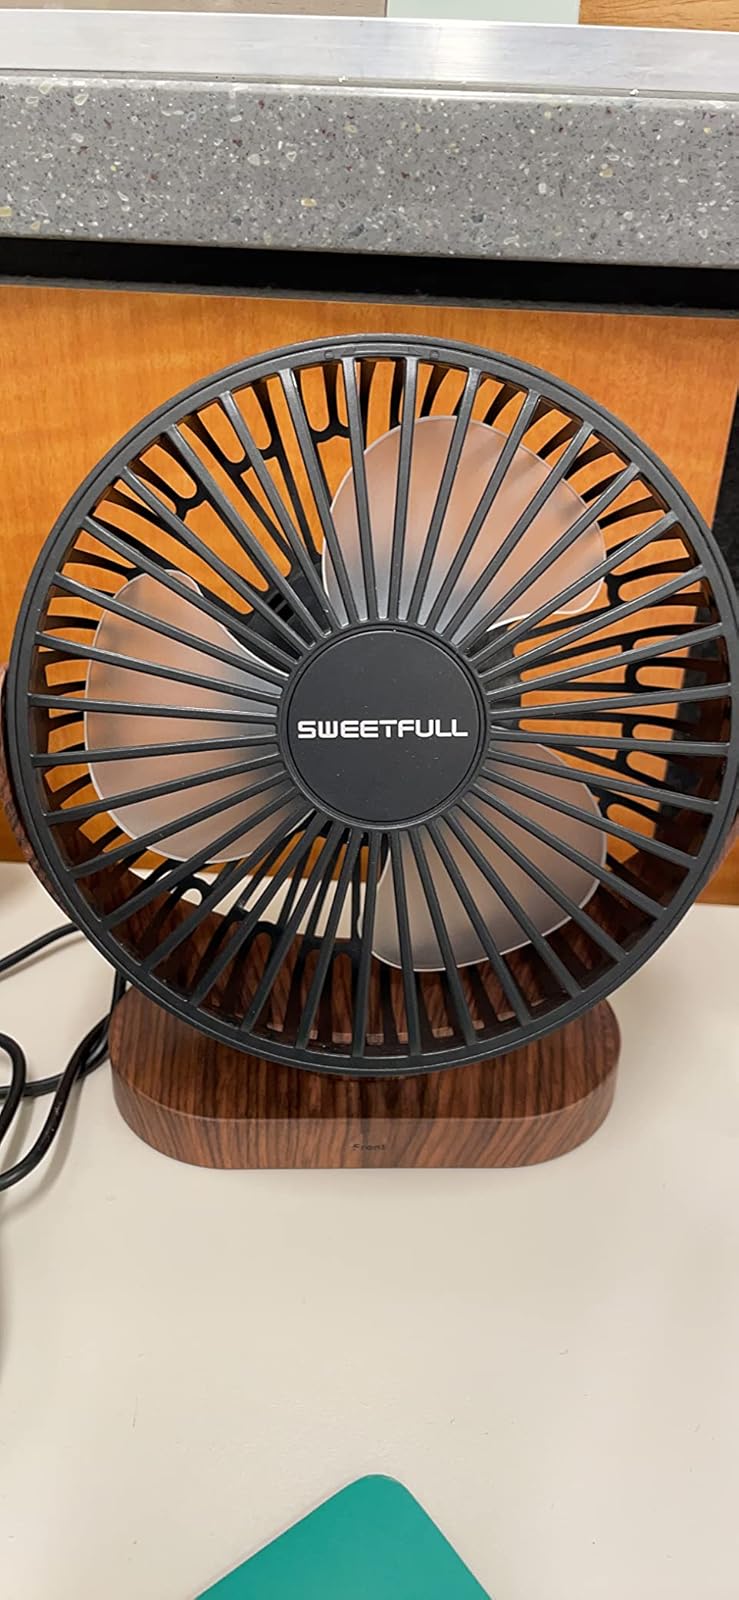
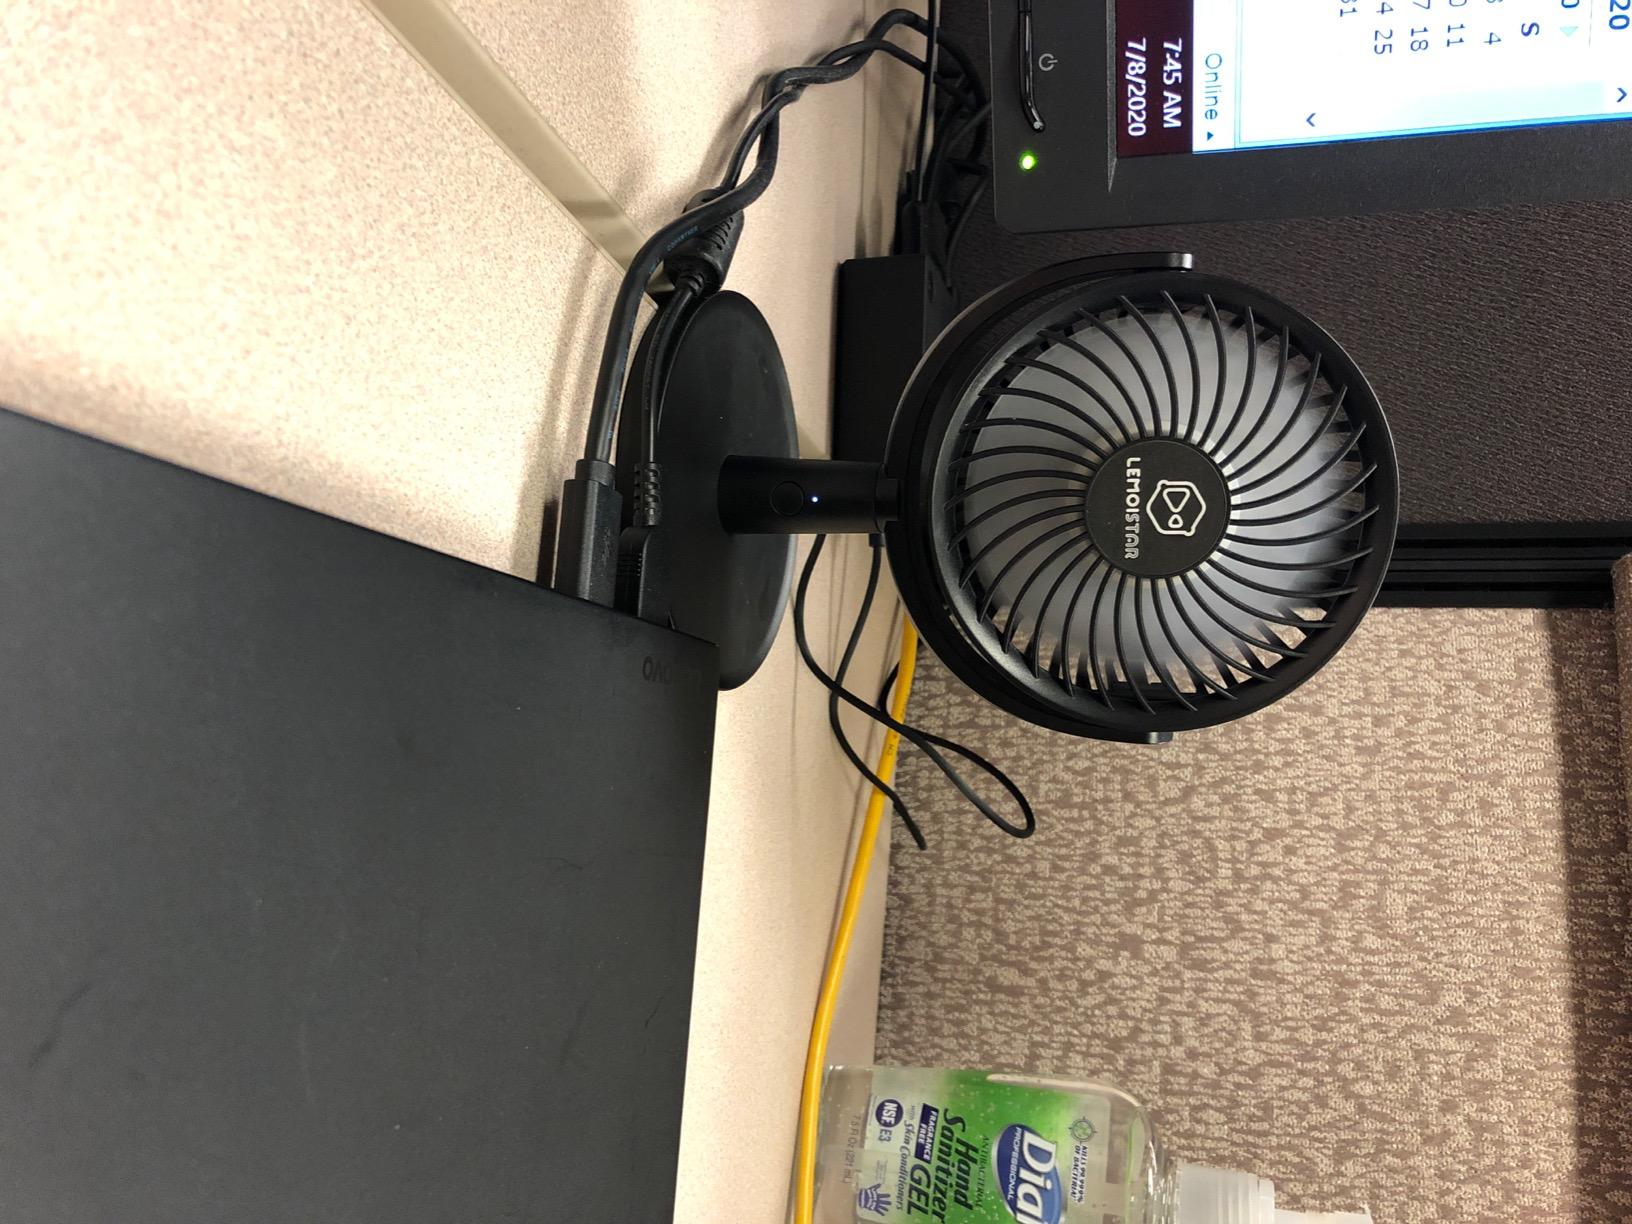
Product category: fan
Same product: no